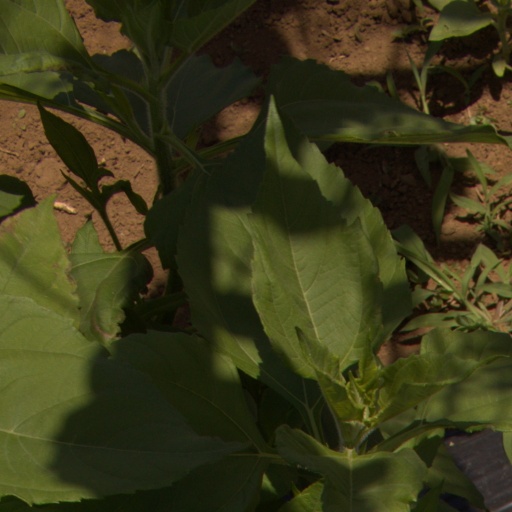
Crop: Jerusalem artichoke